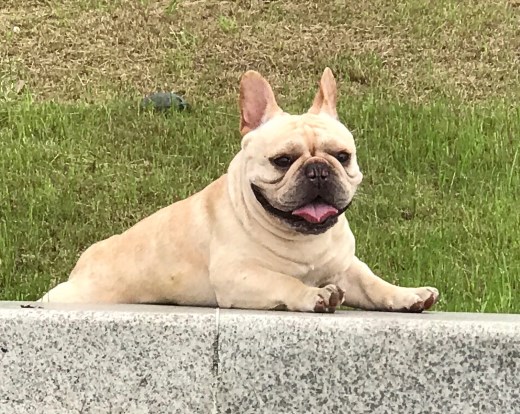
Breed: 1121-n000002-French_bulldog